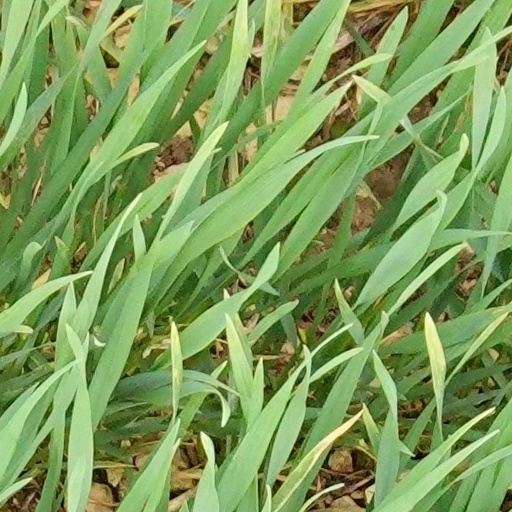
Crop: wheat